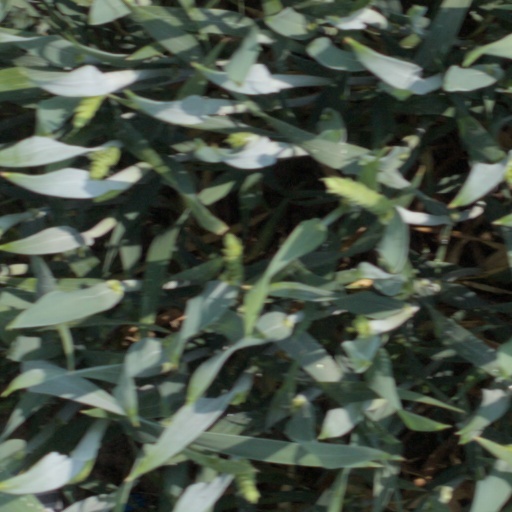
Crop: wheat